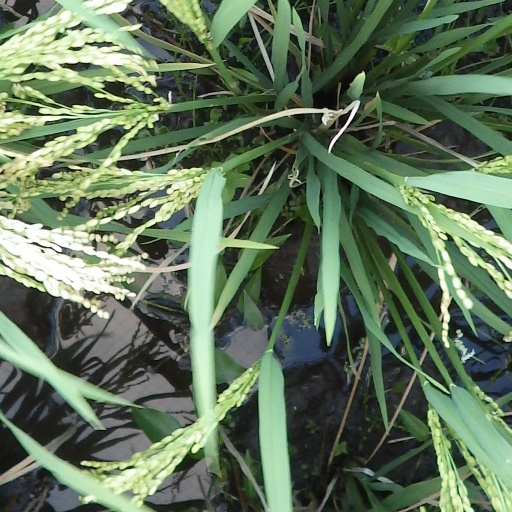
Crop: rice